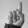
ASL letter: D